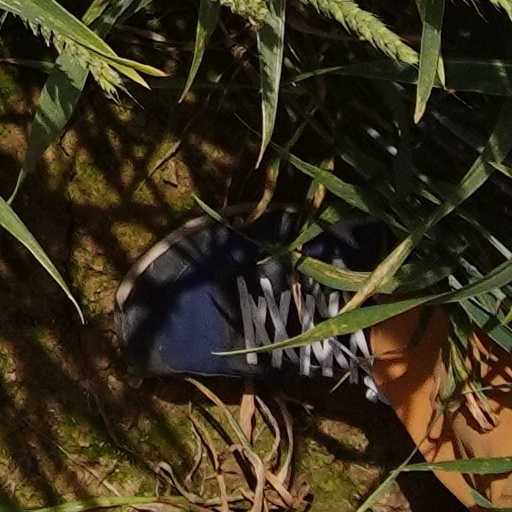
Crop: wheat